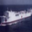
Label: ship